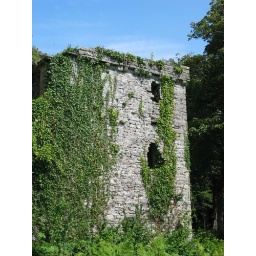
Really a 14th century manor house - partly buried by the sand dunes.